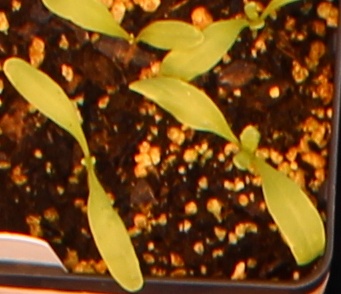
Label: Sugar beet